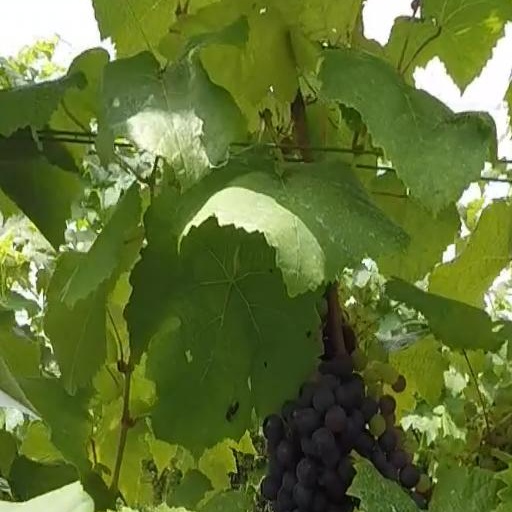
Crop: grape